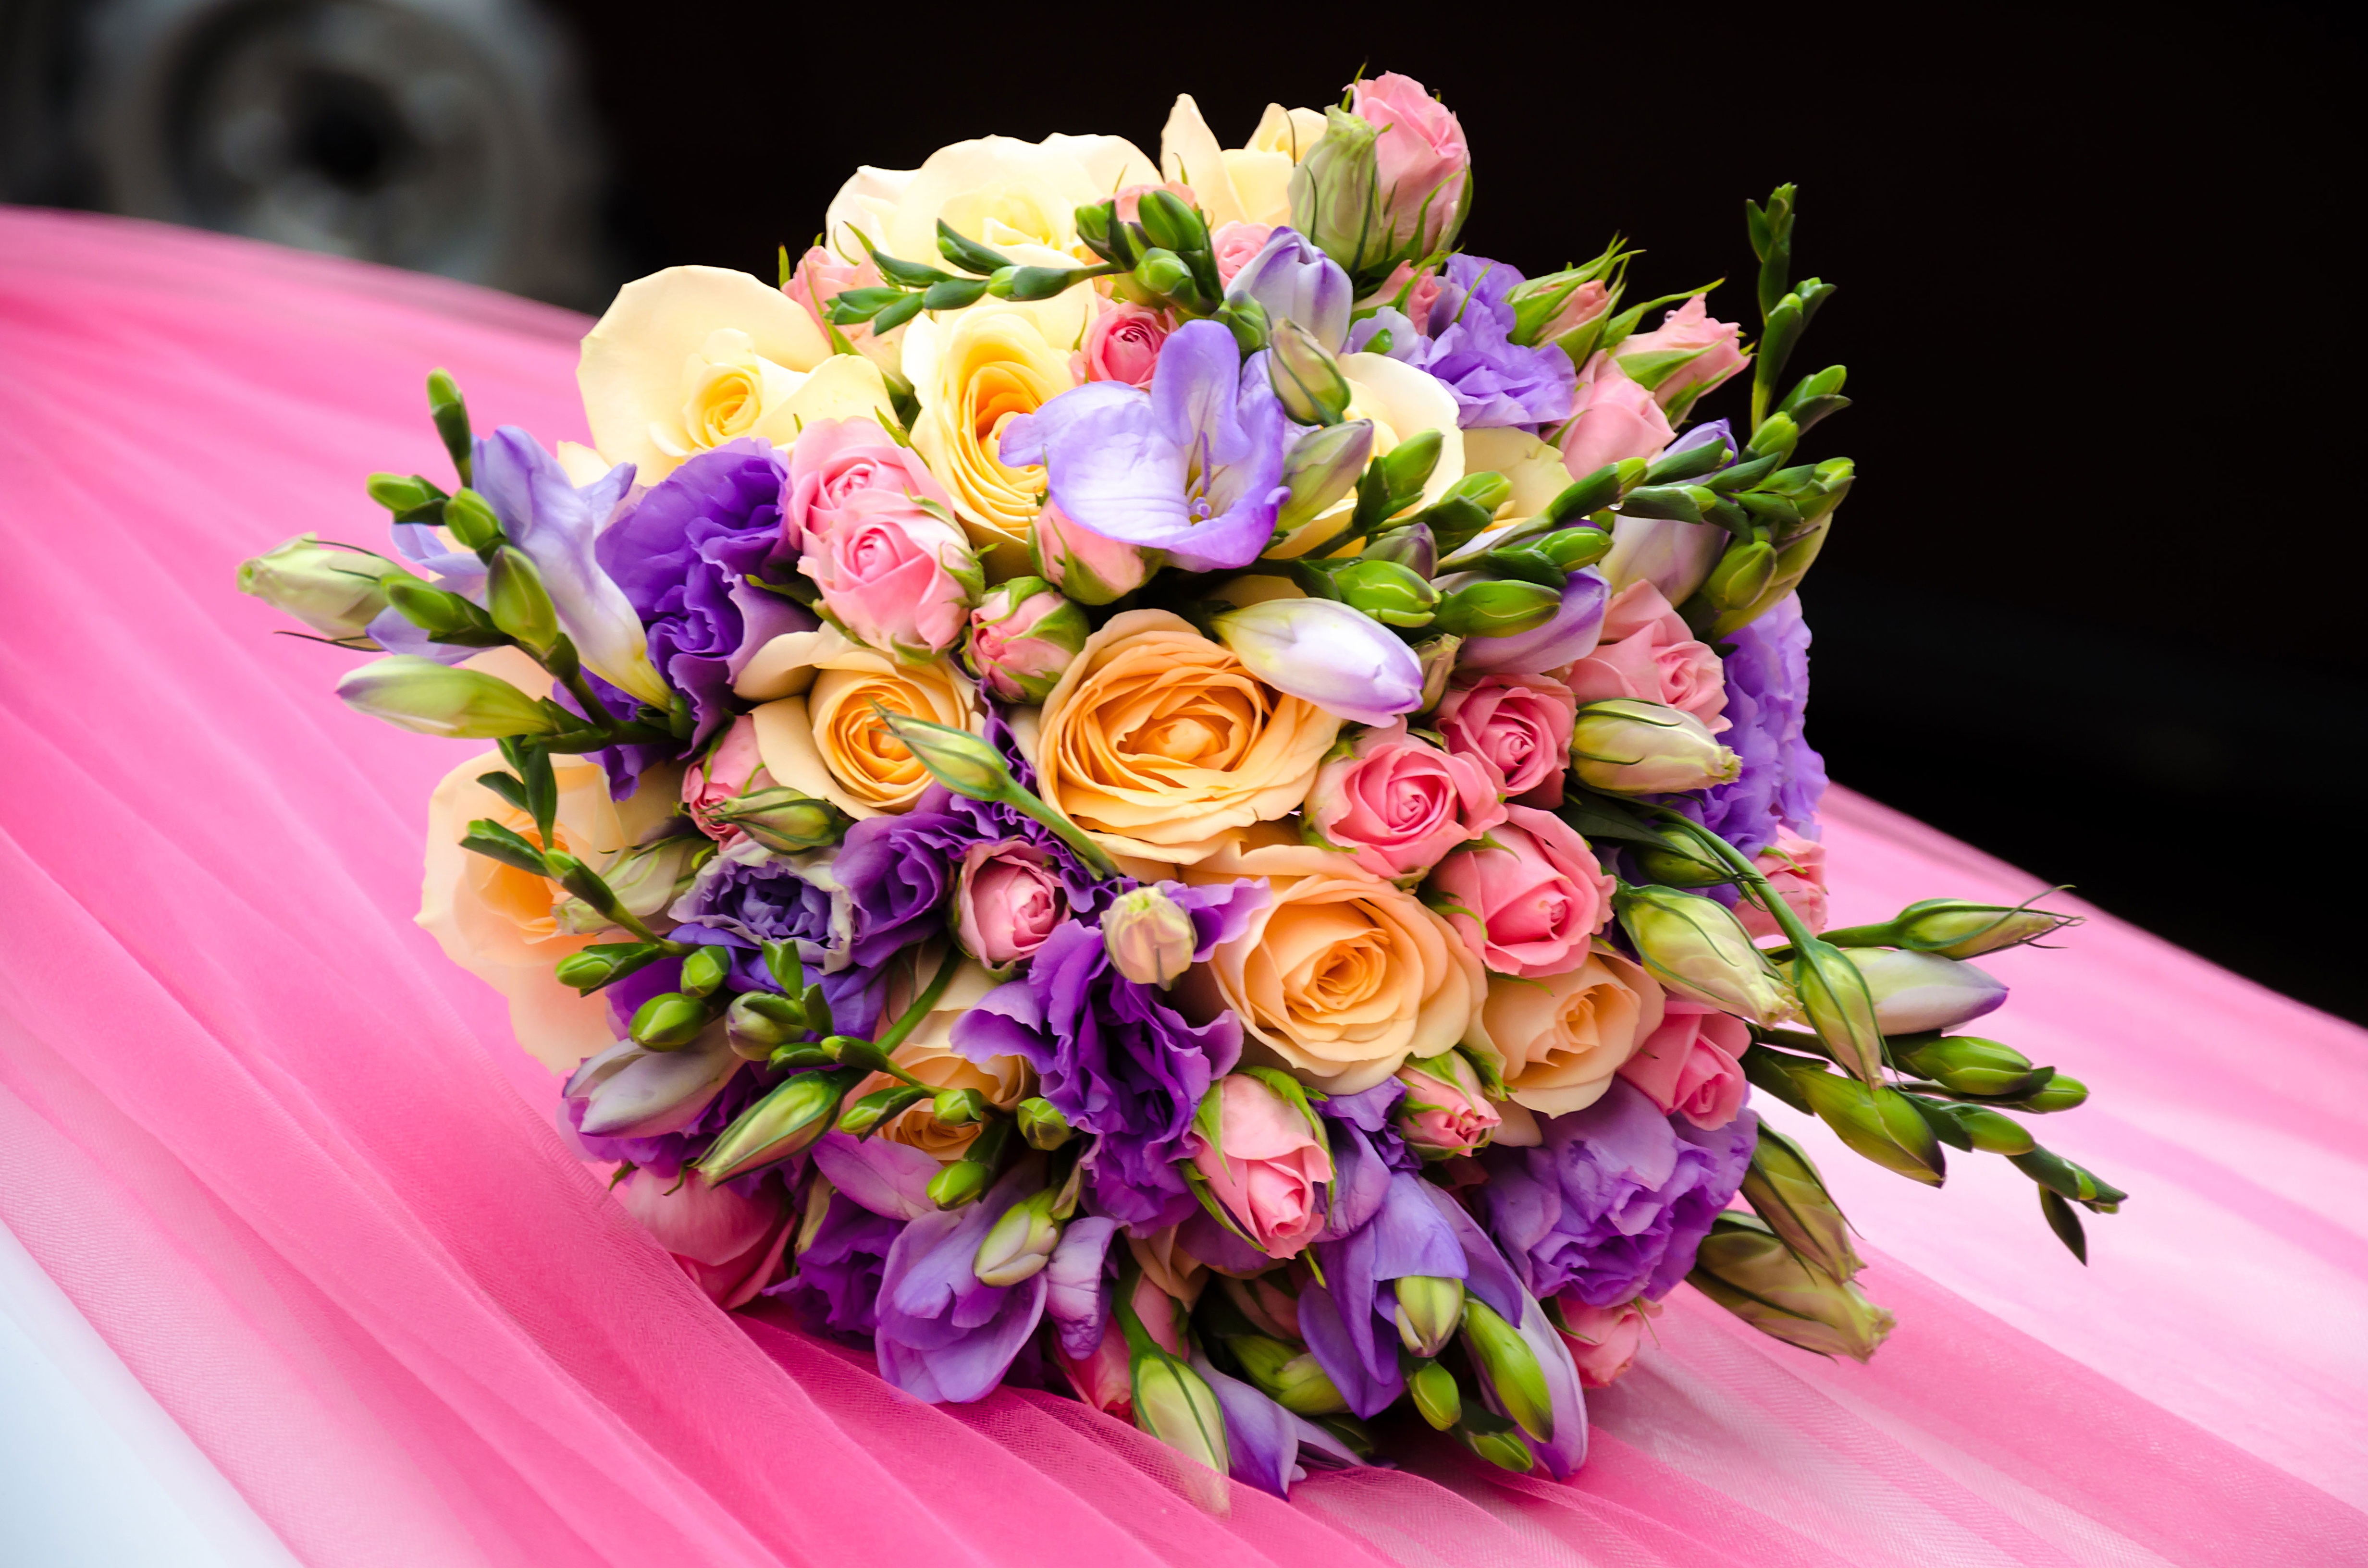
plant, flower, purple, petal, summer, bouquet, gift, yellow, pink, wedding, flora, flowers, roses, petals, composition, beautiful, floristry, bridal bouquet, flowering plant, beautiful flowers, flower bouquet, cut flowers, floral design, art direction, flower arranging